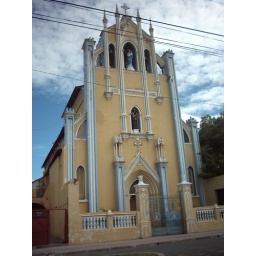
orange building in granada